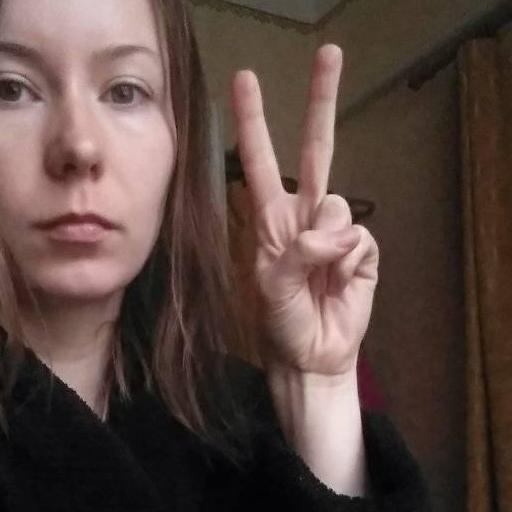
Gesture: peace